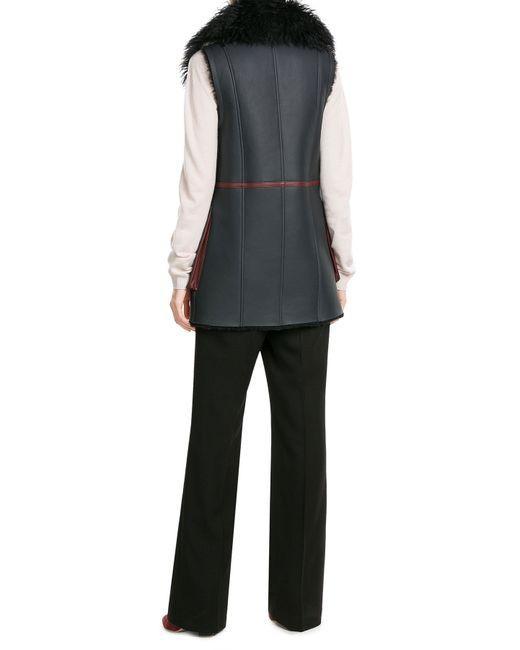
Schwarze Jacke aus armlosem Leder mit Pelzkragen und schwarzer Hose mit weitem Bein in voller Länge